Solar eclipse of January 14, 1907

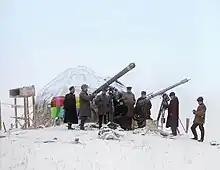
Supervision of a solar eclipse near station Chernjaevo on January 1, 1907. Taken by Sergey Prokudin-Gorsky

Apart from ground-based observations, the researchers also attempted to perform atmospheric studies with the aid of weather balloons. The Hamburg Observatory sent an expedition to Samarkand, to the south of Tashkent, which was expected to join up with the rest. The expedition from Paris was carried out by the Meudon Observatory, under M. Stefanik, and the British expedition by the British Astronomical Association. According to journalist Mary Proctor, despite the recent construction of railways in the region, an attempt to join one of the expeditions and report on the eclipse from the location of observation had proven fruitless: "The Russian representatives in this country refused to take any responsibility if the writer ventured into Western Turkestan [...] According to information received from the Secretary of State, who lived in China twenty-three years, it would require a month to journey from Peking to Tsair-Osu. The desert of Gobi had to be crossed, and the journey made on horseback, an armed escort being necessary, as this region is also under Russian government."